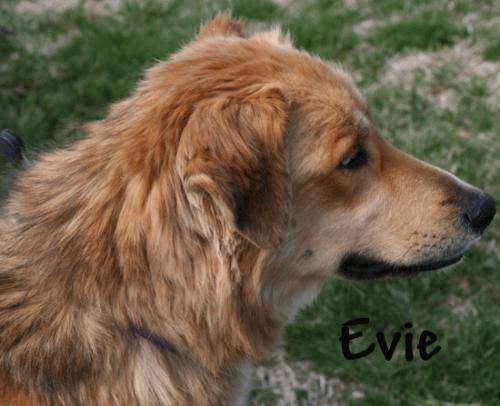
dog